University of Illinois Chicago

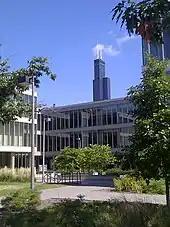
UIC's campus

Daley succeeded in getting the state senate in 1951 to pass a bill calling for a Chicago campus. Daley then became mayor of Chicago in 1955 and pressed the University of Illinois to upgrade the Chicago Undergraduate Center to a full-fledged four-year institution. After a long and controversial site decision process, in 1961, Mayor Daley offered the Harrison and Halsted Streets site for the new campus. In December 1961, the final decision to establish a four-year university in Chicago was made. In that same year, the Chicago Professional Colleges became the University of Illinois at the Medical Center (UIMC).